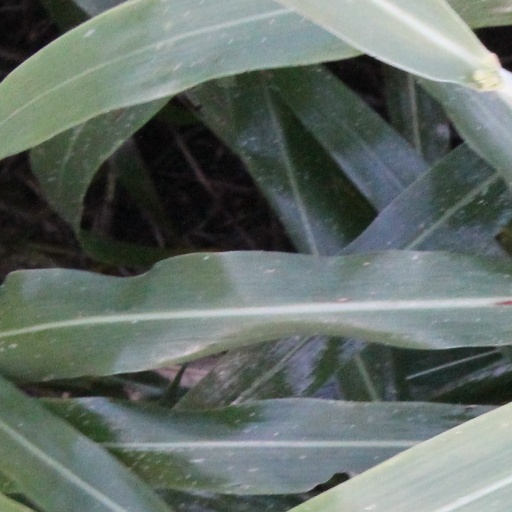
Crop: sorghum